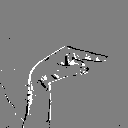
ASL letter: g